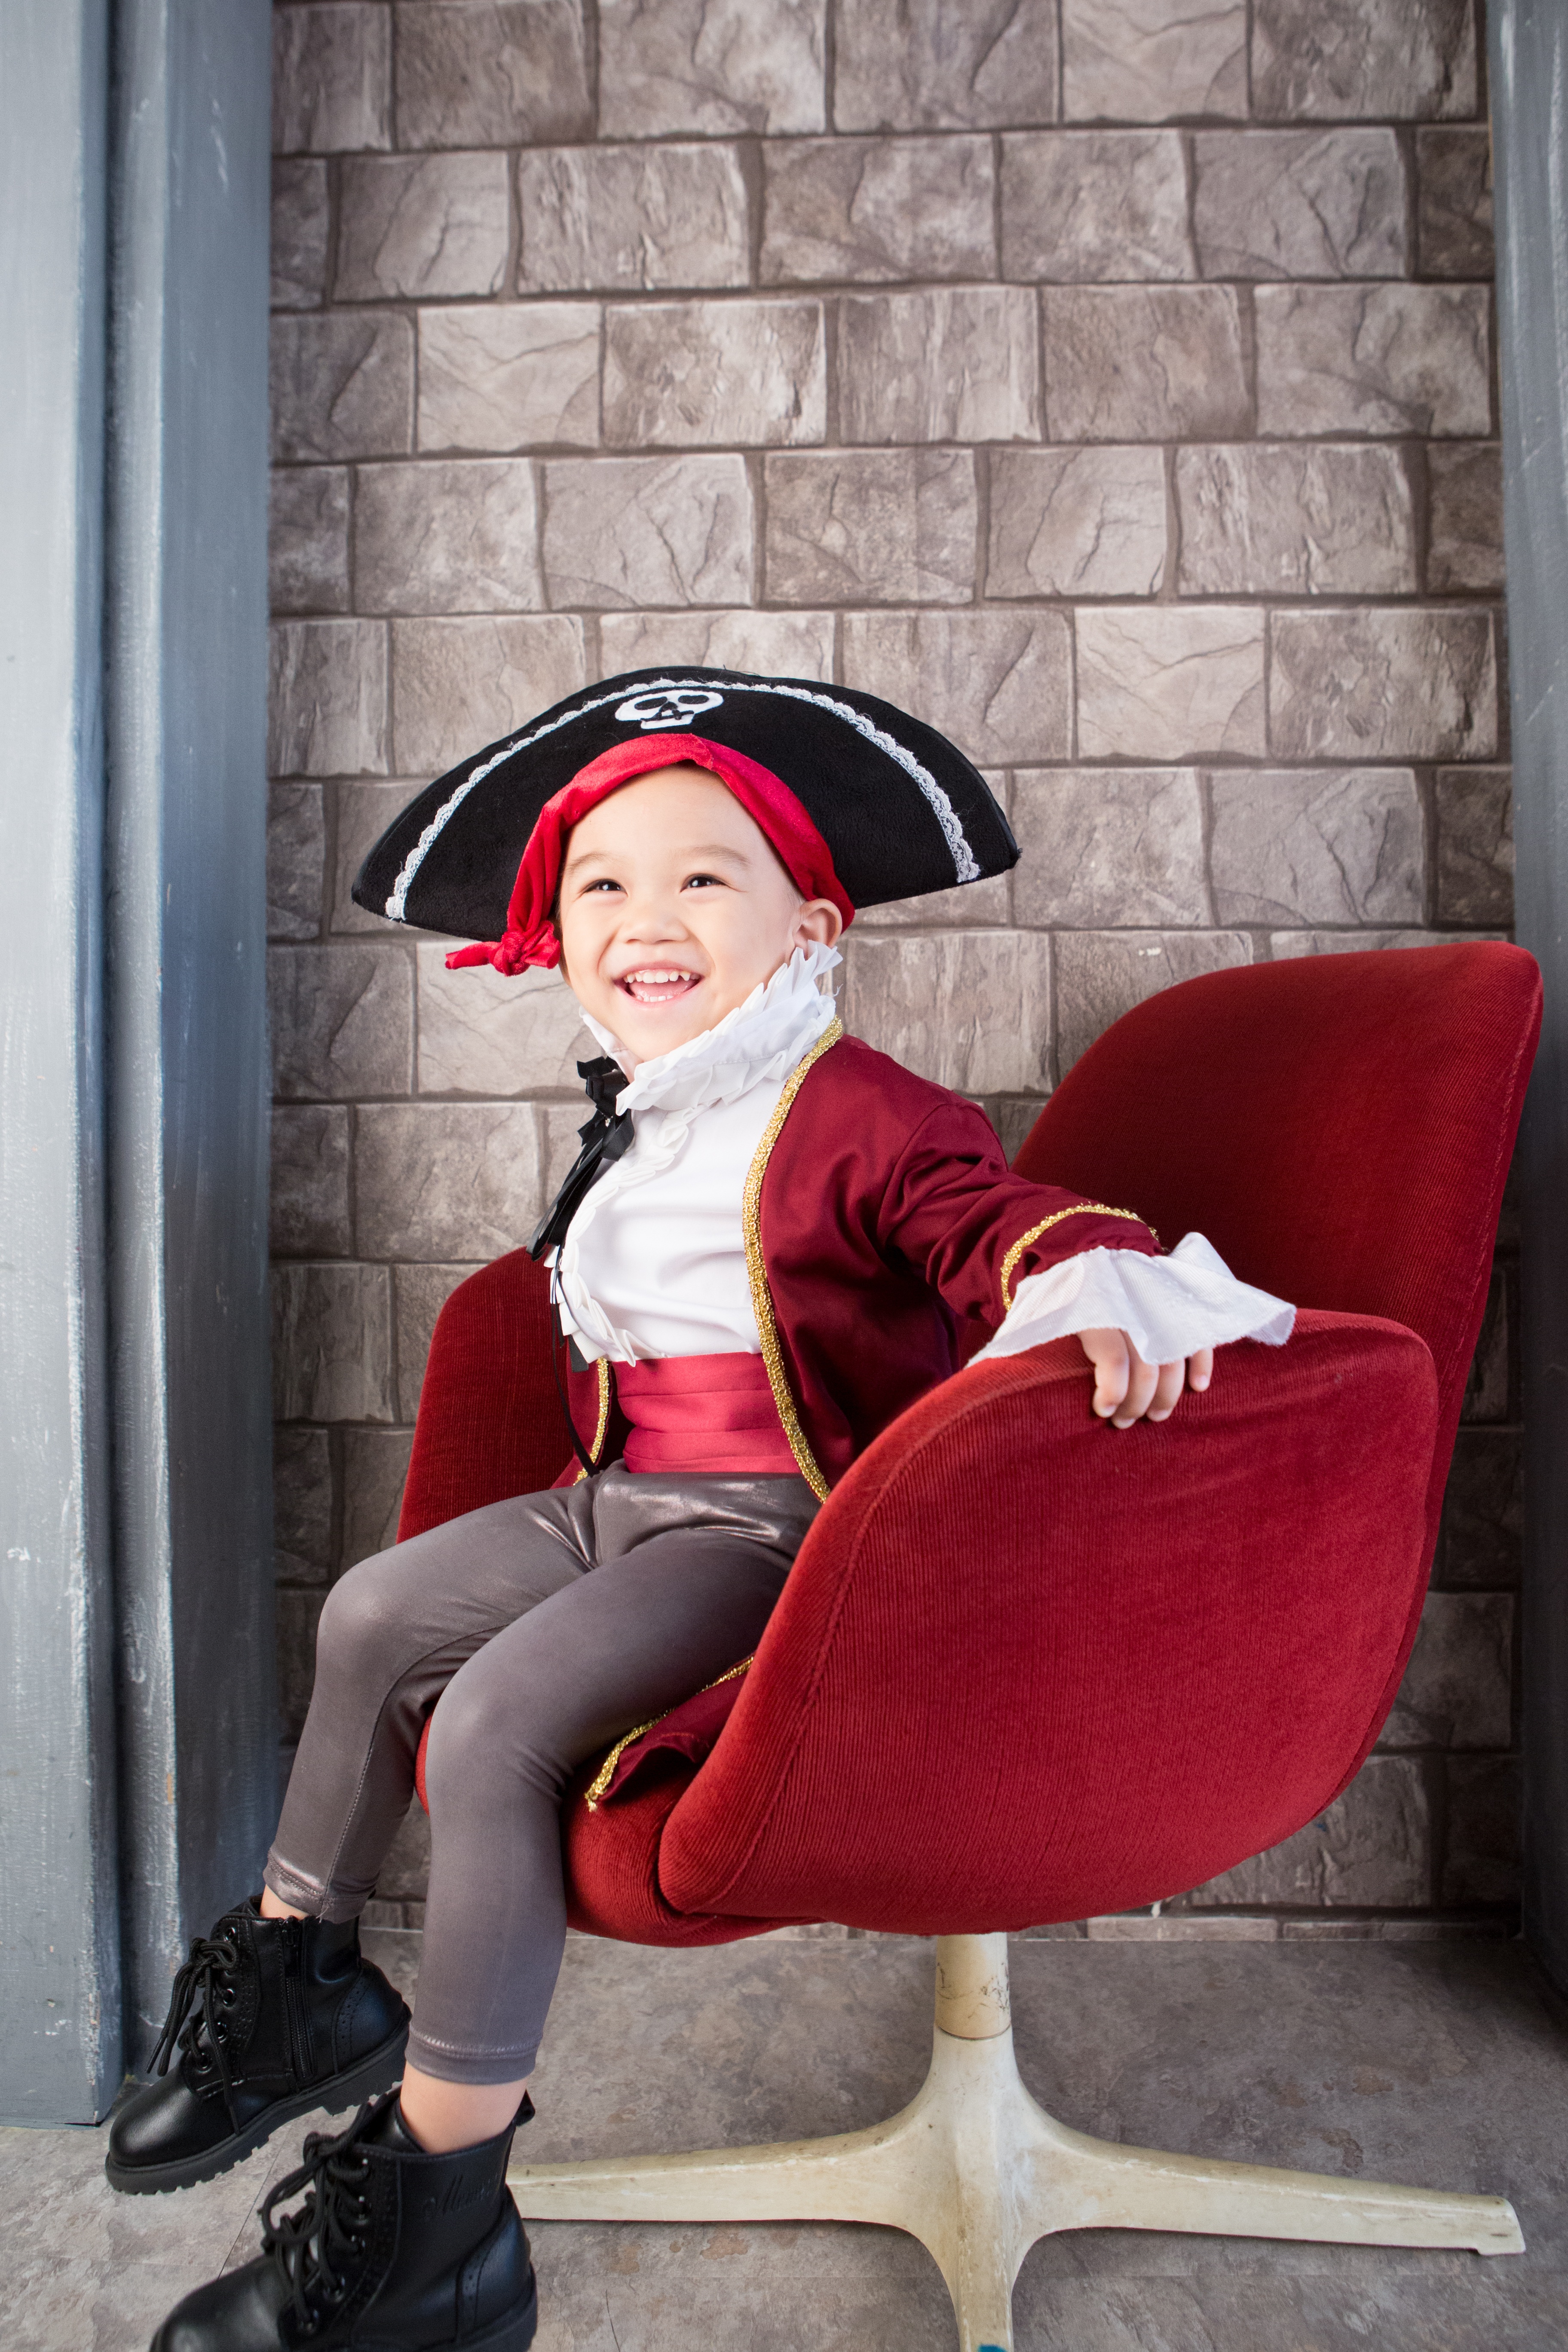
girl, woman, chair, boy, leg, model, spring, red, color, sitting, child, hat, fashion, clothing, black, furniture, lady, smile, children, innocent, dress, beauty, image, pirates, photo shoot, chait, naive, human positions